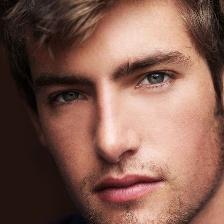
Label: faces